Hammer House of Horror

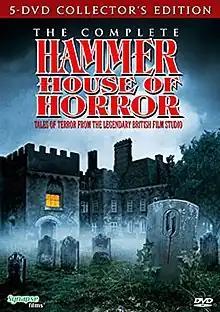

Hammer House of Horror is a British horror anthology television series produced in Britain in 1980. Created by Hammer Films in association with Cinema Arts International and ITC Entertainment, it consists of 13 hour-long episodes, originally broadcast on ITV.